Eyepiece

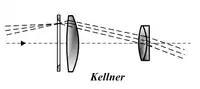
Kellner eyepiece diagram

In a Kellner eyepiece an achromatic doublet is used in place of the simple plano-convex eye lens in the Ramsden design to correct the residual transverse chromatic aberration. Carl Kellner designed this first modern achromatic eyepiece in 1849, also called an "achromatized Ramsden". Kellner eyepieces are a 3-lens design. They are inexpensive and have fairly good image from low to medium power and are far superior to Huygenian or Ramsden design. The eye relief is better than the Huygenian and worse than the Ramsden eyepieces. The biggest problem of Kellner eyepieces was internal reflections. Today's anti-reflection coatings make these usable, economical choices for small to medium aperture telescopes with focal ratio f/6 or longer. The typical apparent field of view is 40–50°.